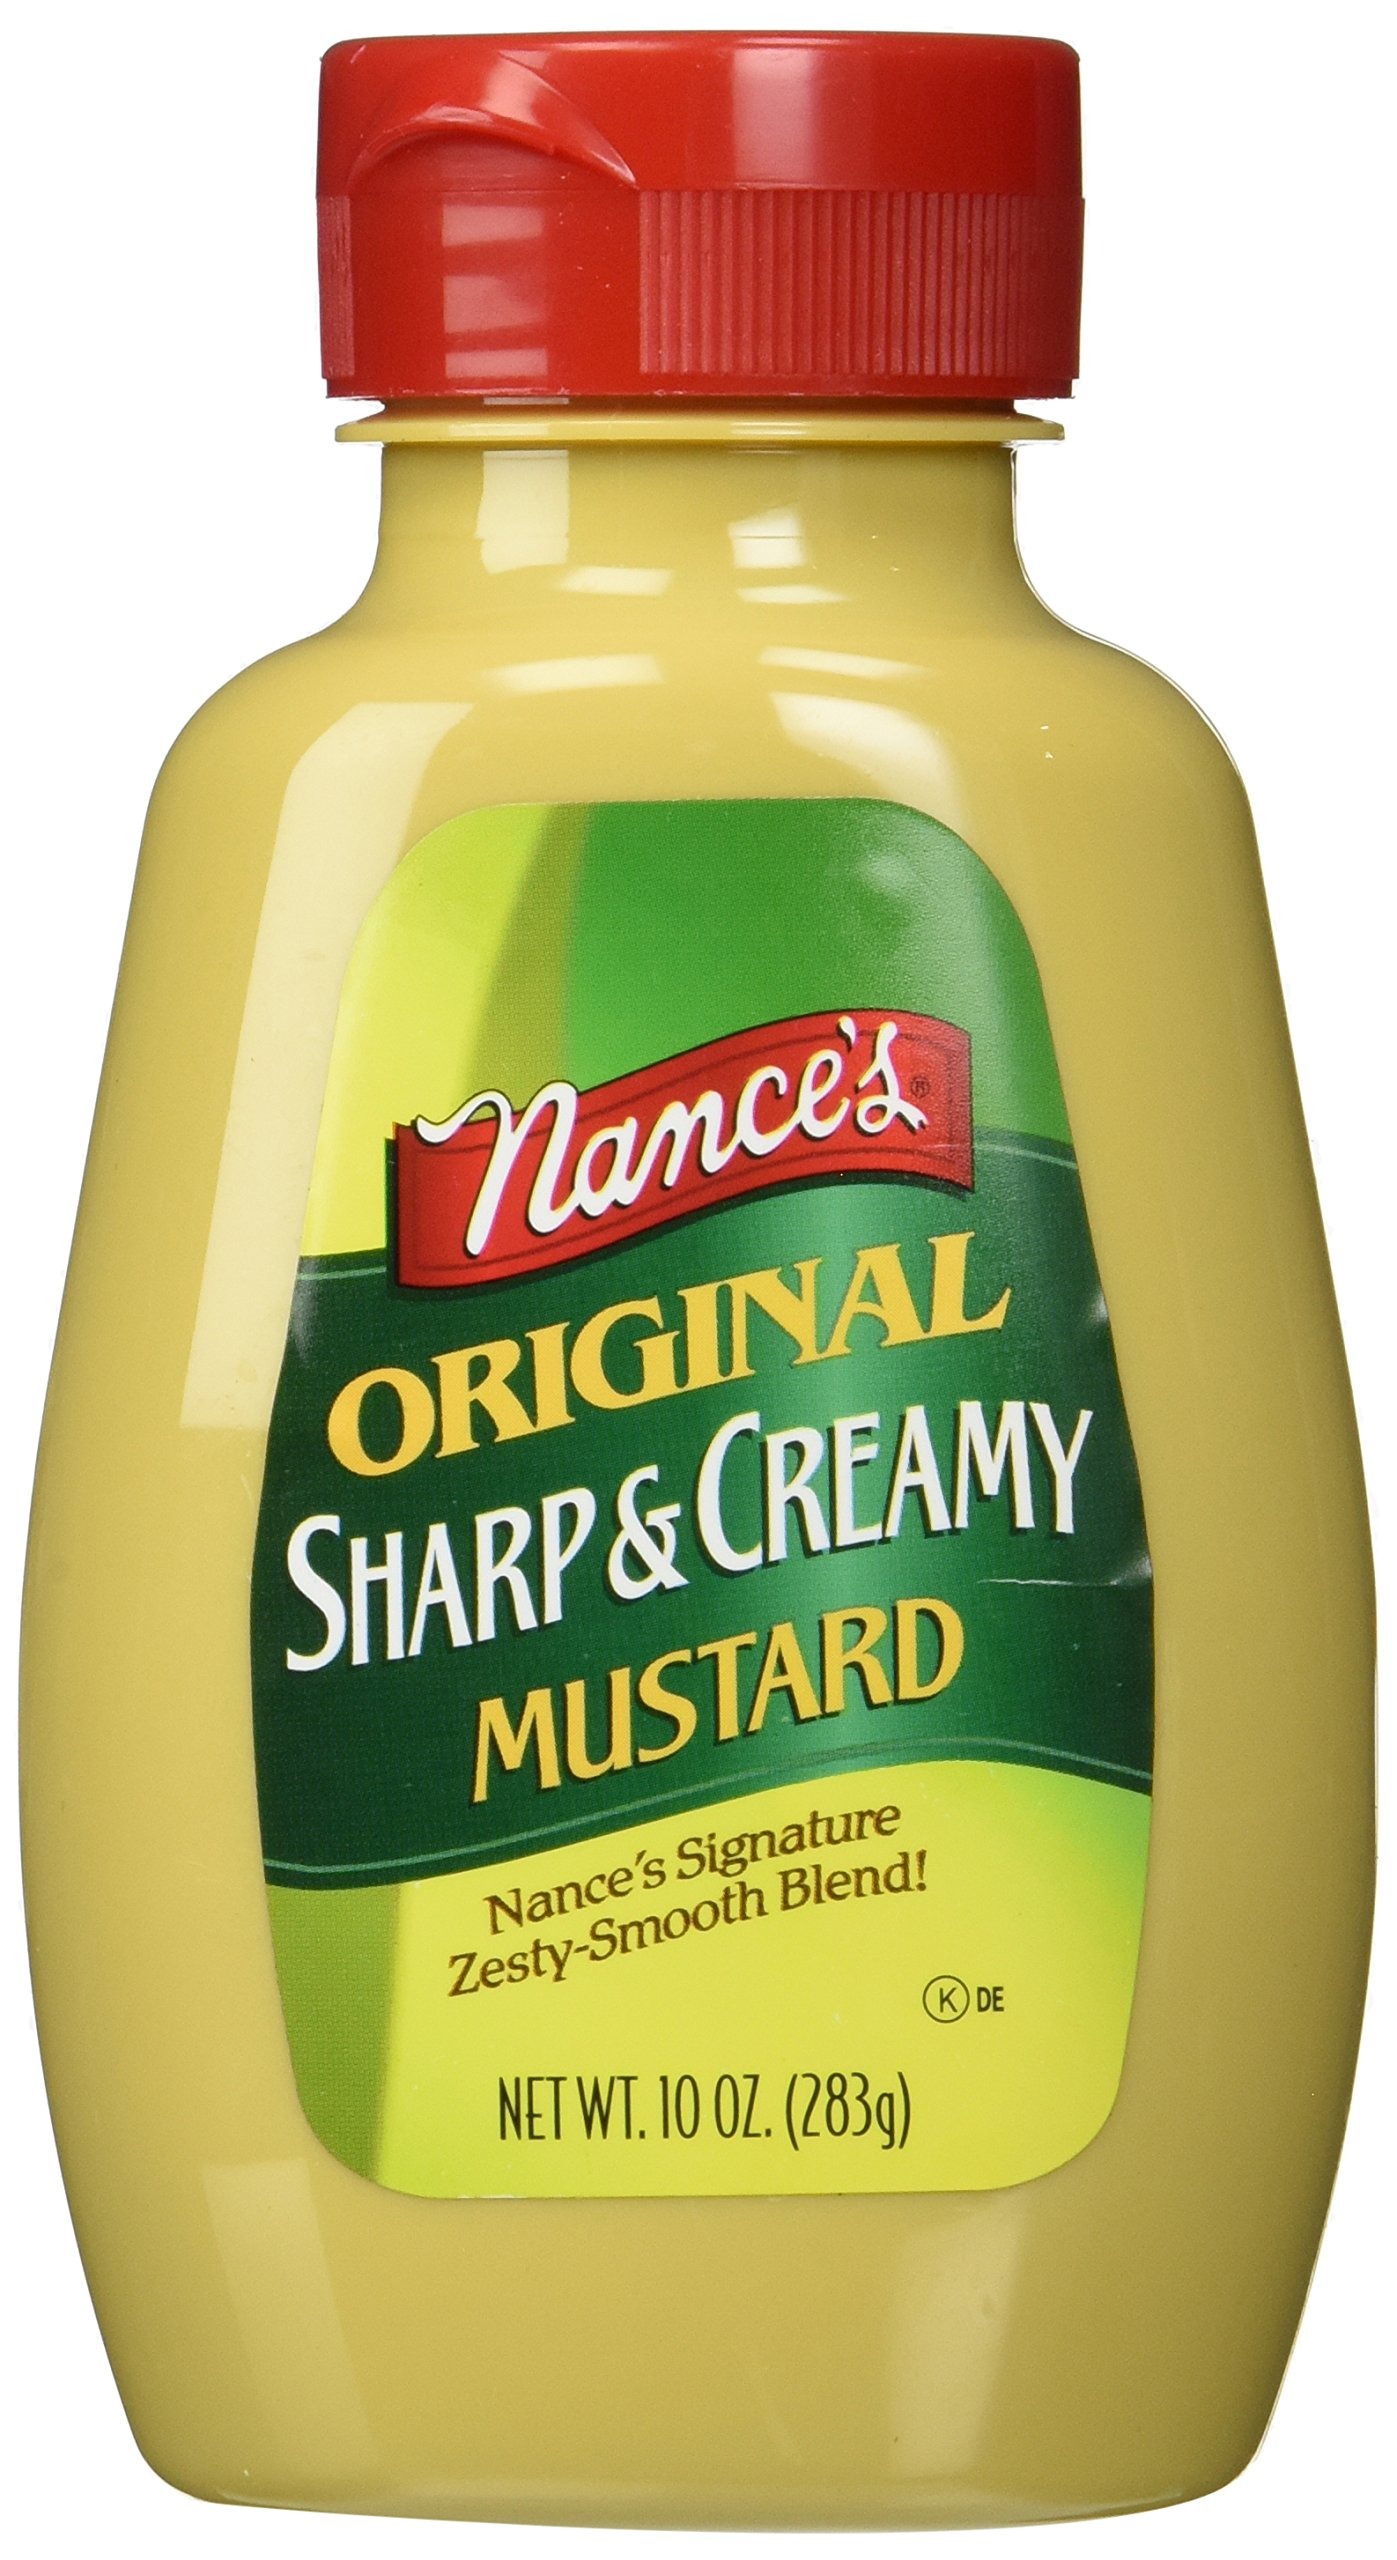
Item Name: Nance's Mustard Sharp & Creamy - 10 oz
Bullet Point: Prepared in a dedicated Gluten-free allergy-friendly facility
Value: 10.0
Unit: Ounce

Price: 12.67